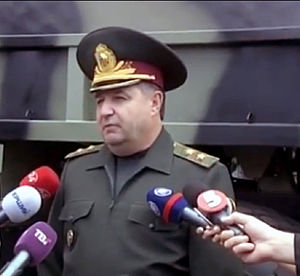
Forsvarsministre fra Ukraine / Liste over forsvarsministre / Ministre efter uafhængigheden
Forsvarministeren er lederen for Ukraines forsvarsministerium, som er ansvarlig for de væbnede styrker i Ukraine; den næststørste militære magt i Europa efter Rusland.